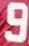
Number: 9